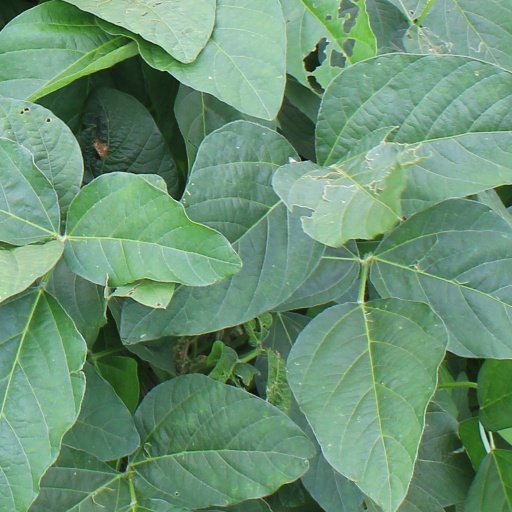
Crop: soybean